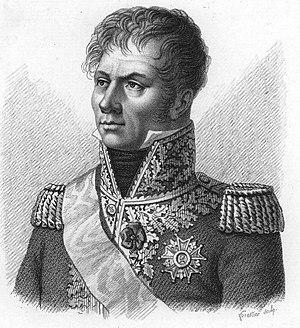
Laurent Gouvion, marquis de Saint-Cyr, souvent dit Gouvion-Saint-Cyr, né le 13 avril 1764 à Toul et mort le 17 mars 1830 à Hyères, est un maréchal d'Empire et homme politique français. Abandonné très tôt par sa mère, il se spécialise tout d'abord dans le dessin mais la Révolution française ayant débuté, il s'engage dans l'armée en septembre 1792 et connaît une ascension fulgurante. Promu général de division en juin 1794, il combat les Autrichiens en Allemagne et en Italie sous les ordres des généraux Moreau et Jourdan.
L'École d'application du Corps royal d'état-major est créée le 6 mai 1818 par le maréchal Gouvion Saint-Cyr. Son rôle est de parfaire l'instruction des meilleurs élèves de Saint-Cyr et de Polytechnique.
Le premier ministère d’Armand-Emmanuel du Plessis de Richelieu est un ministère de la Restauration conduit par le duc de Richelieu qui dure du 26 septembre 1815 au 29 décembre 1818, sous le règne de Louis XVIII.